Archäologisches Museum Hamburg

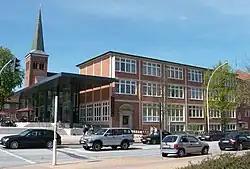
Main building of the museum before 2009

The (Hamburg Archaeological Museum; formerly the "") is an archaeological museum in the Harburg borough of Hamburg, Germany. It houses the archaeological finds of the city of Hamburg and the neighbouring counties to the south of the city. It focuses on northern German prehistory and early history as well as the history of the former city of Harburg. The museum is also home to the cultural heritage landmarks commission of the city of Hamburg and the adjacent district of Harburg in Lower-Saxony and thus supervises all archaeological undertakings in the region.